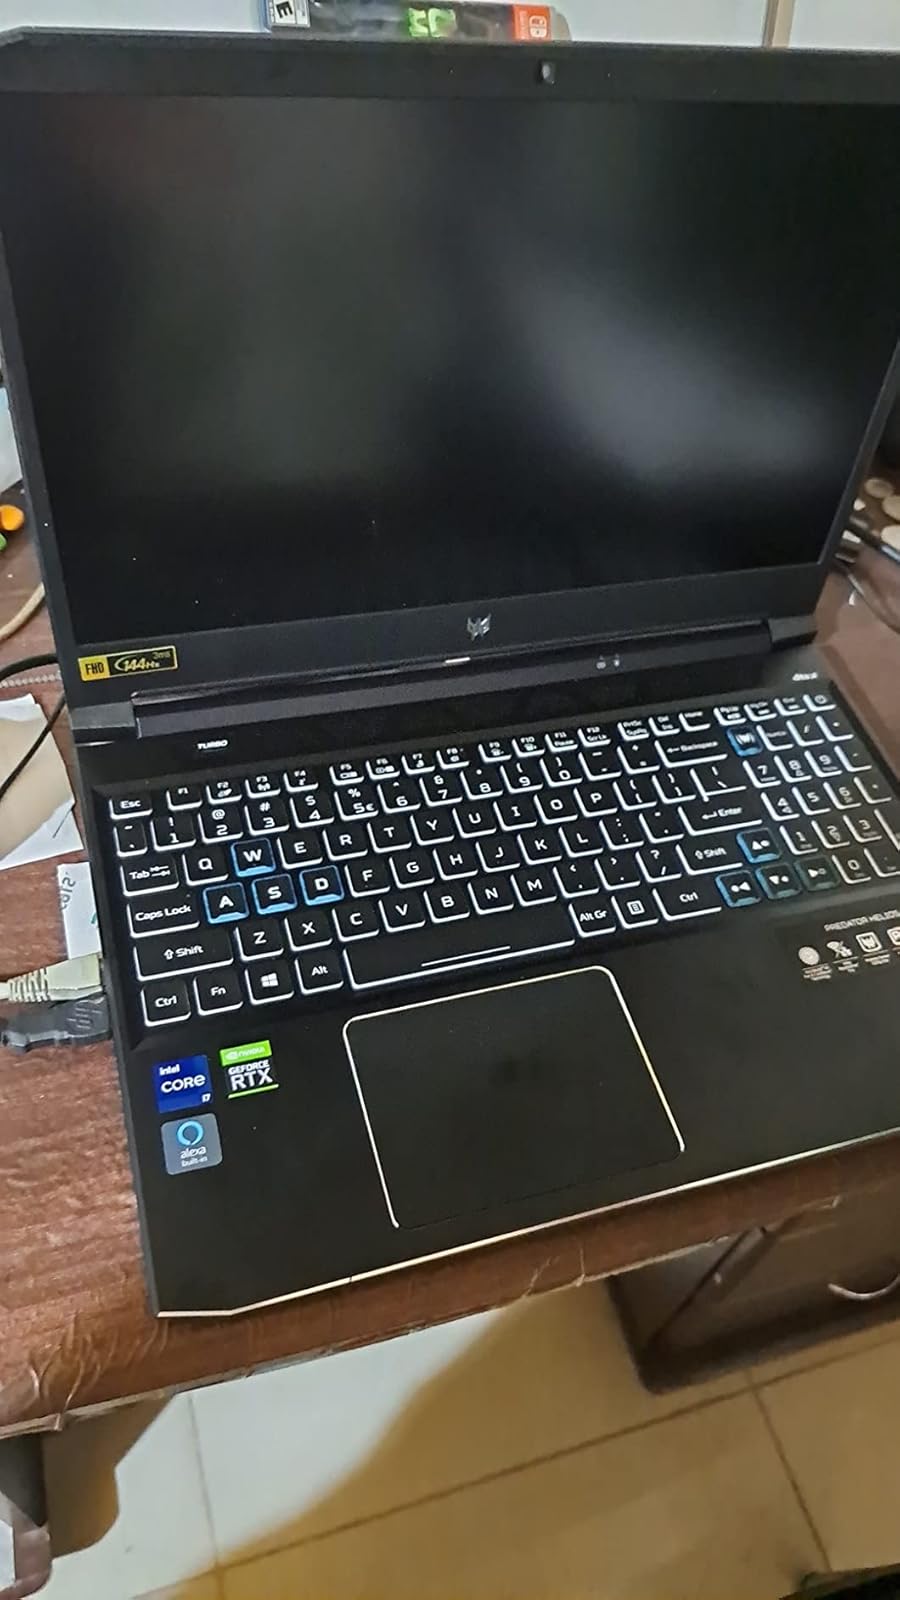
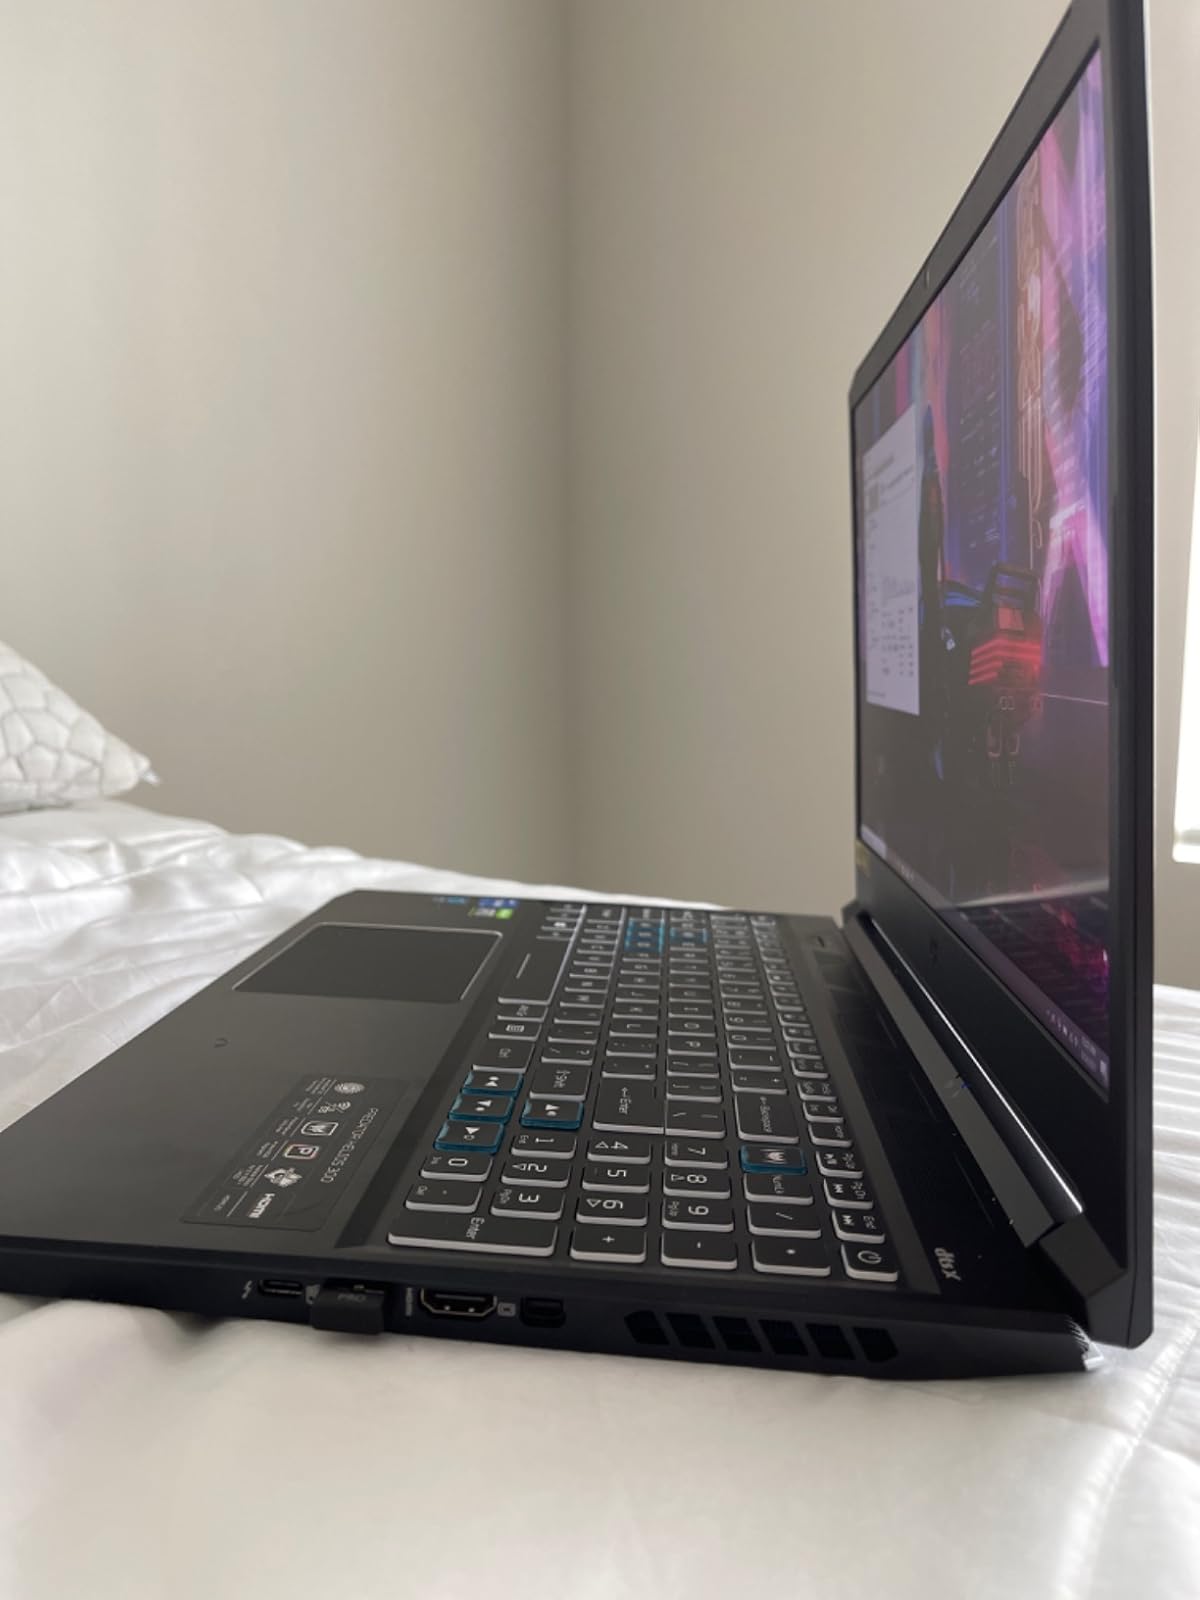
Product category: laptop
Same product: yes